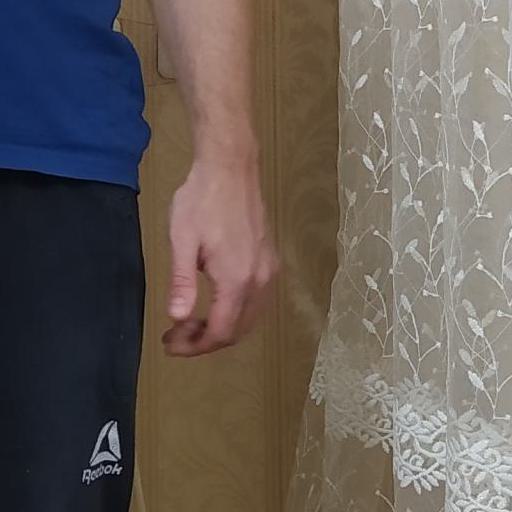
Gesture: no_gesture